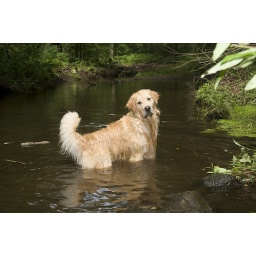
Golden Retriever adult male from Monarch Golden Retrievers standing in stream.